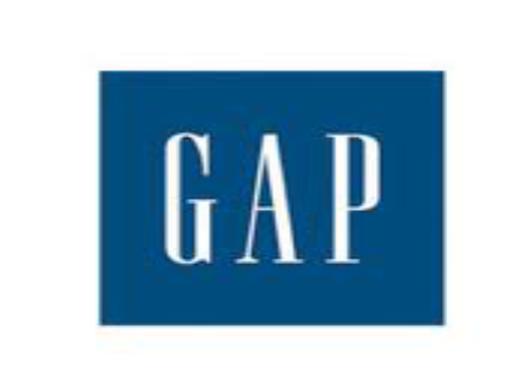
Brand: Gap
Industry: Clothes